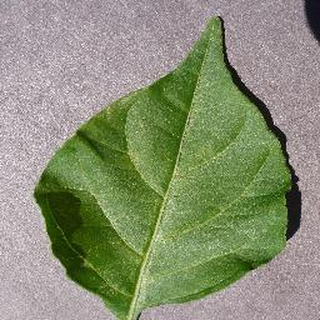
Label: healthy_bell_pepper